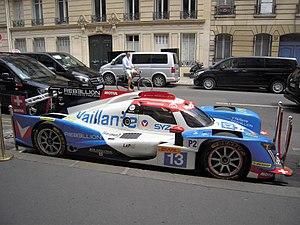
Michel Vaillant est une série de bande dessinée créée par Jean Graton en 1957, sur le thème du sport automobile.